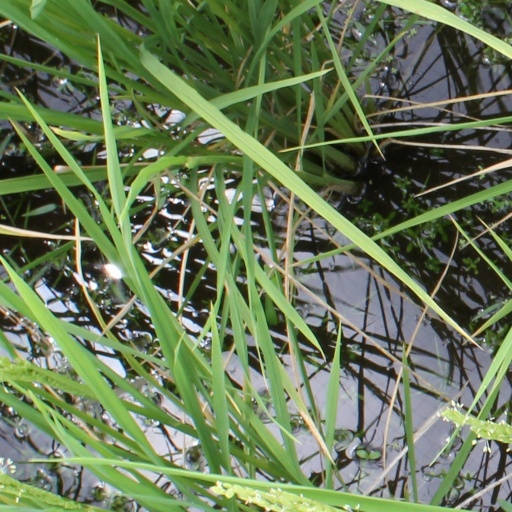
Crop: rice